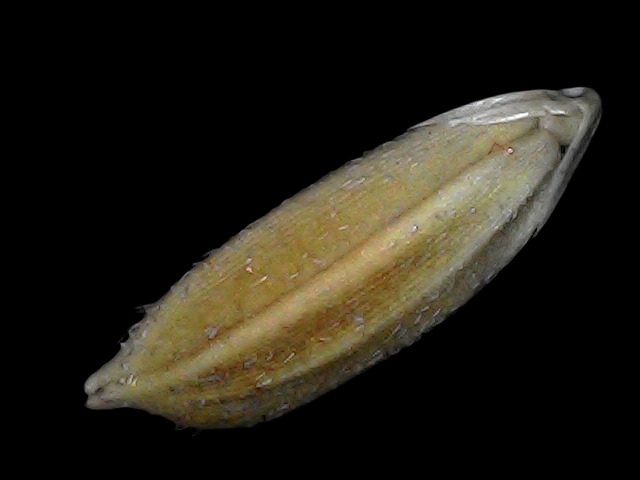
Rice variety: Bd91